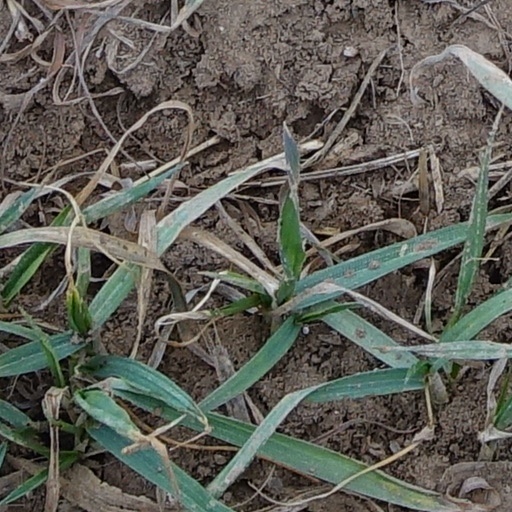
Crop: wheat